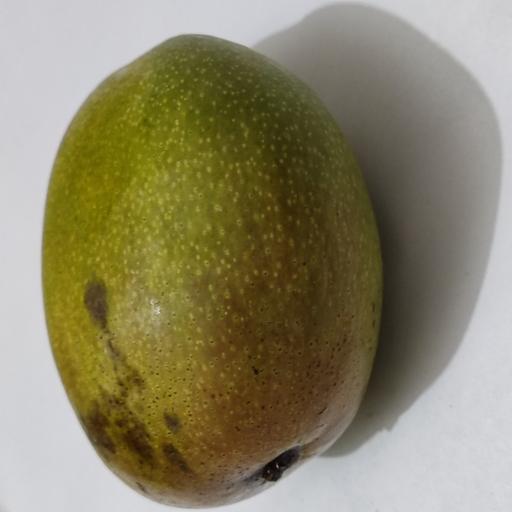
Crop type: Mango_Bari